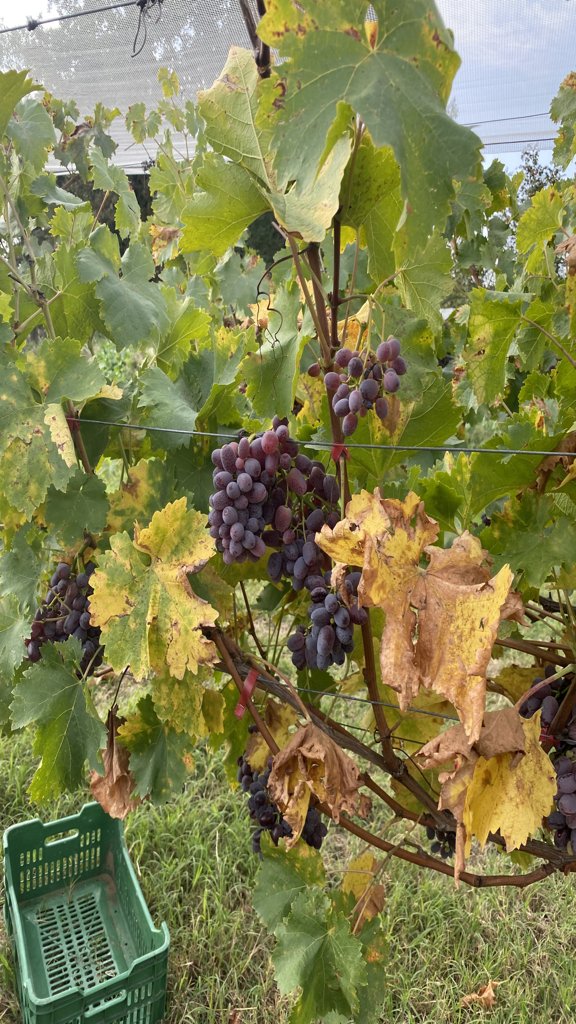
Berries visible: 219
Grape clusters: 8